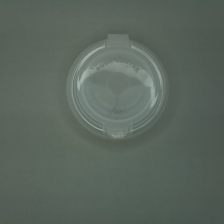
Color: white/transparent
Cap type: flip-top cap